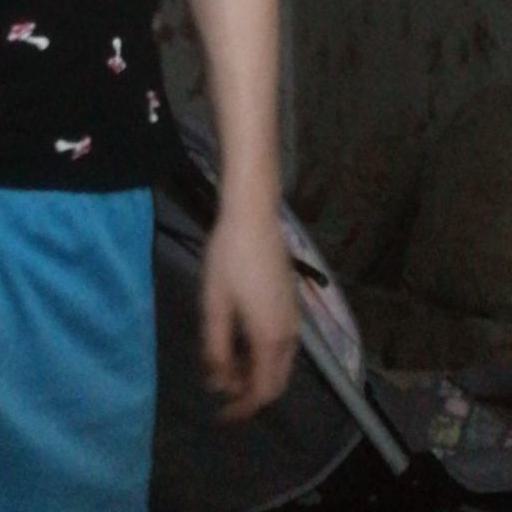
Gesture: no_gesture